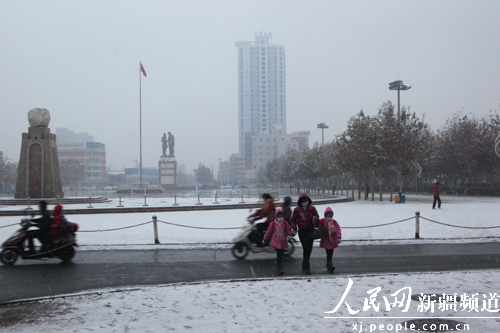
Weather: snow or frosty